Maayanadhi

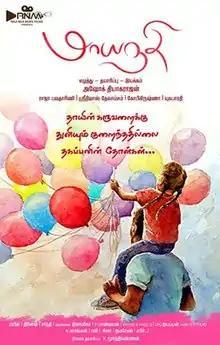
Film poster

Maayanadhi is a 2020 Indian Tamil language drama film written, produced, and directed by Ashok Thiagarajan in his directorial debut. The film stars Venba, Aadukalam Naren, Abi Saravanan and Appukutty in the lead roles. The music was composed by Bhavatharini with cinematography by Srinivas Devamsam and editing by Gopi Krishna. The film released on 31 January 2020.